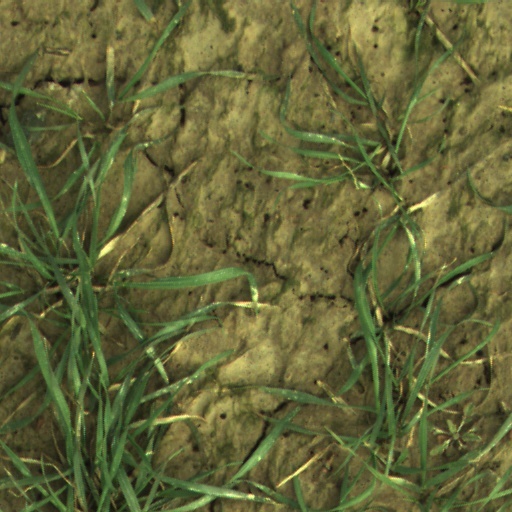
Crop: wheat